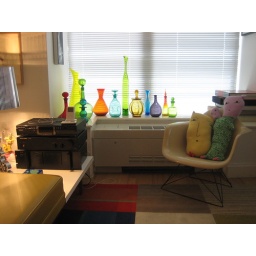
Blenko glass pieces in the window